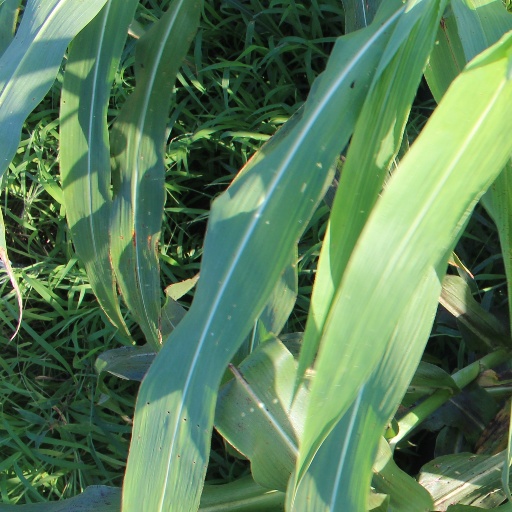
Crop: sorghum